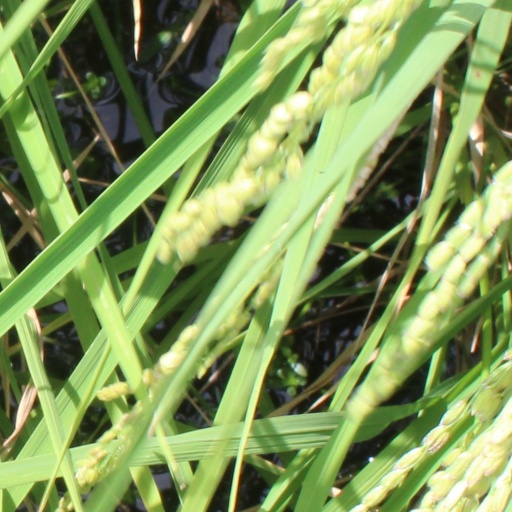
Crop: rice